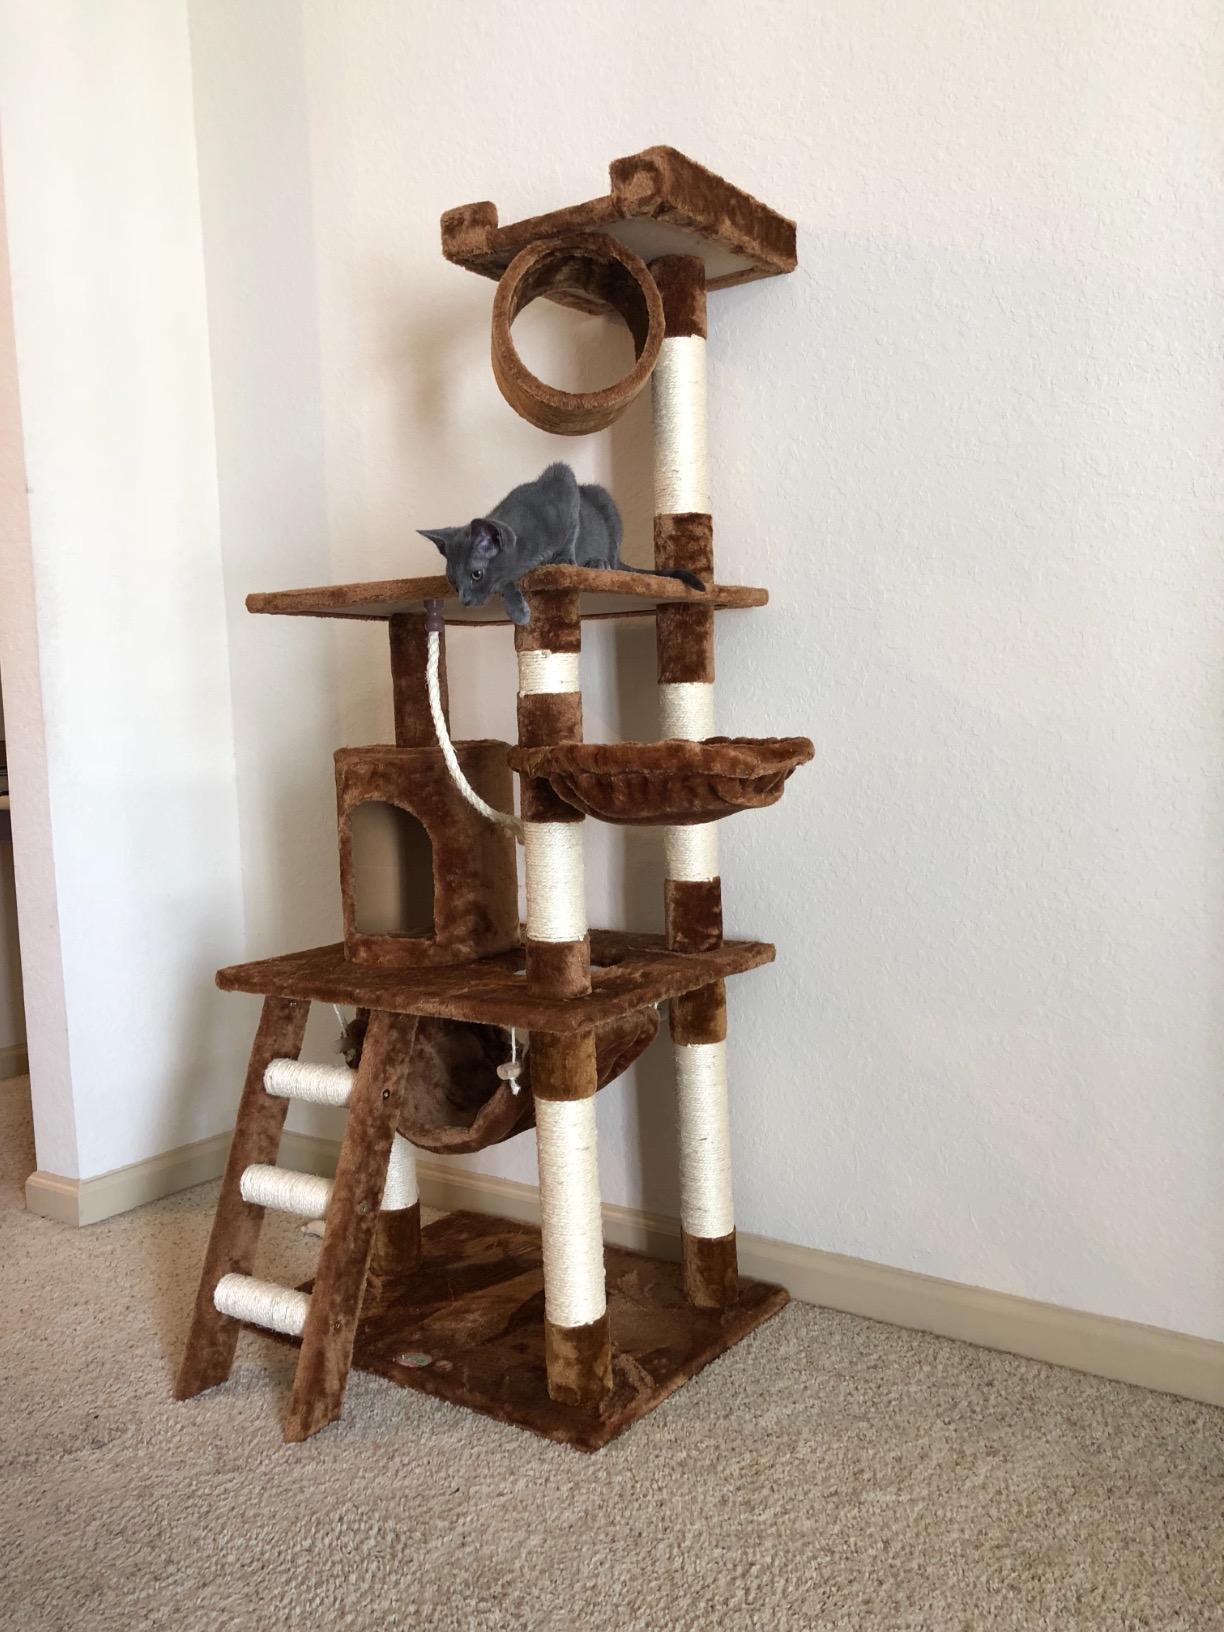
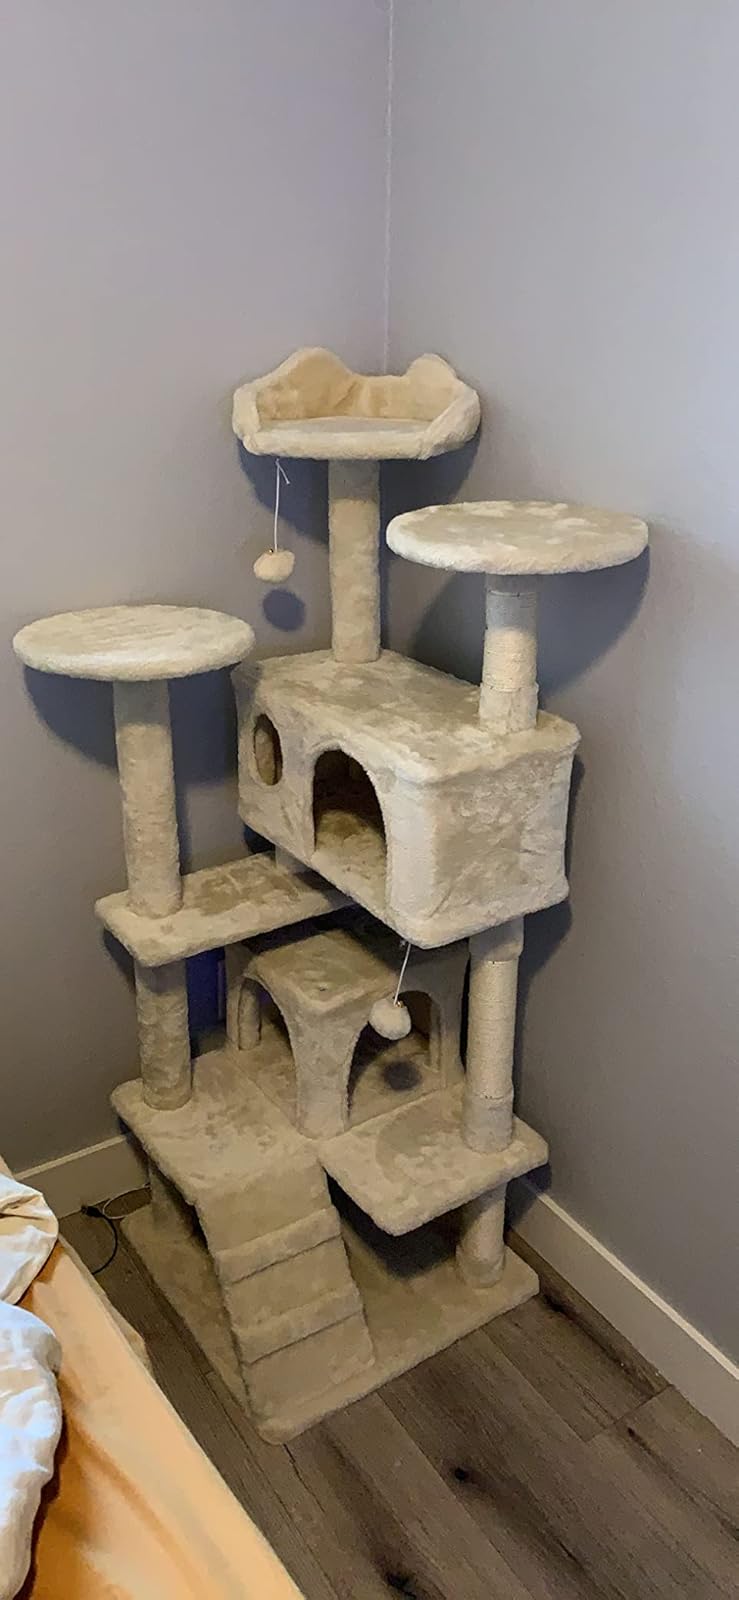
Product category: items_cat tree
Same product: no